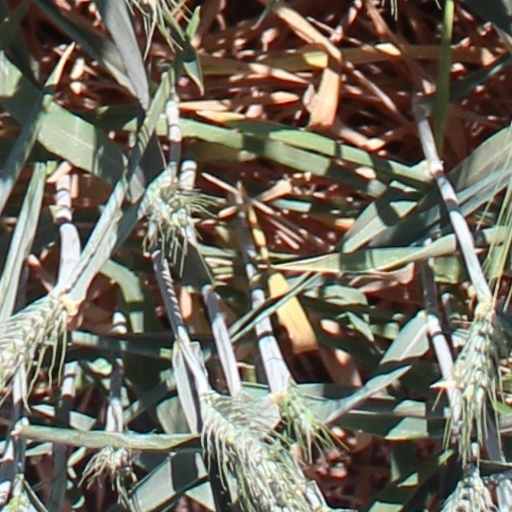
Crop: wheat